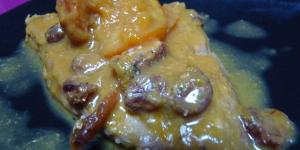
atun en salsa de naranja